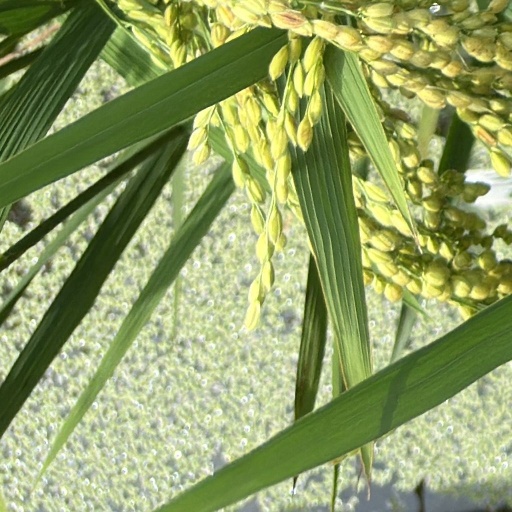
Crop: rice